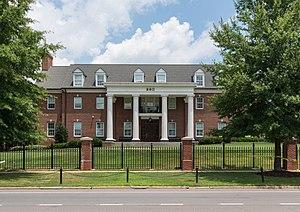
Fraternités et sororités sont des organisations fraternelles sociales pour les étudiants, essentiellement de premier cycle. En anglais, les termes fraternity et sorority se réfèrent principalement aux organisations des universités d'Amérique du Nord, bien qu'ils soient également appliqués à des groupes analogues européens, notamment en France et en Belgique. Des organisations semblables existent aussi pour les élèves du secondaire mais moins fréquemment. Dans une acception moderne, l'expression Greek letter organization est souvent synonyme de « fraternité » et « sororité » pour désigner ce type de confréries en Amérique du Nord.